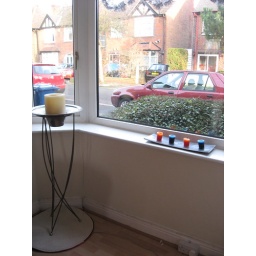
This house came furnished with tons of random and intense candle holders. This is by the front window.